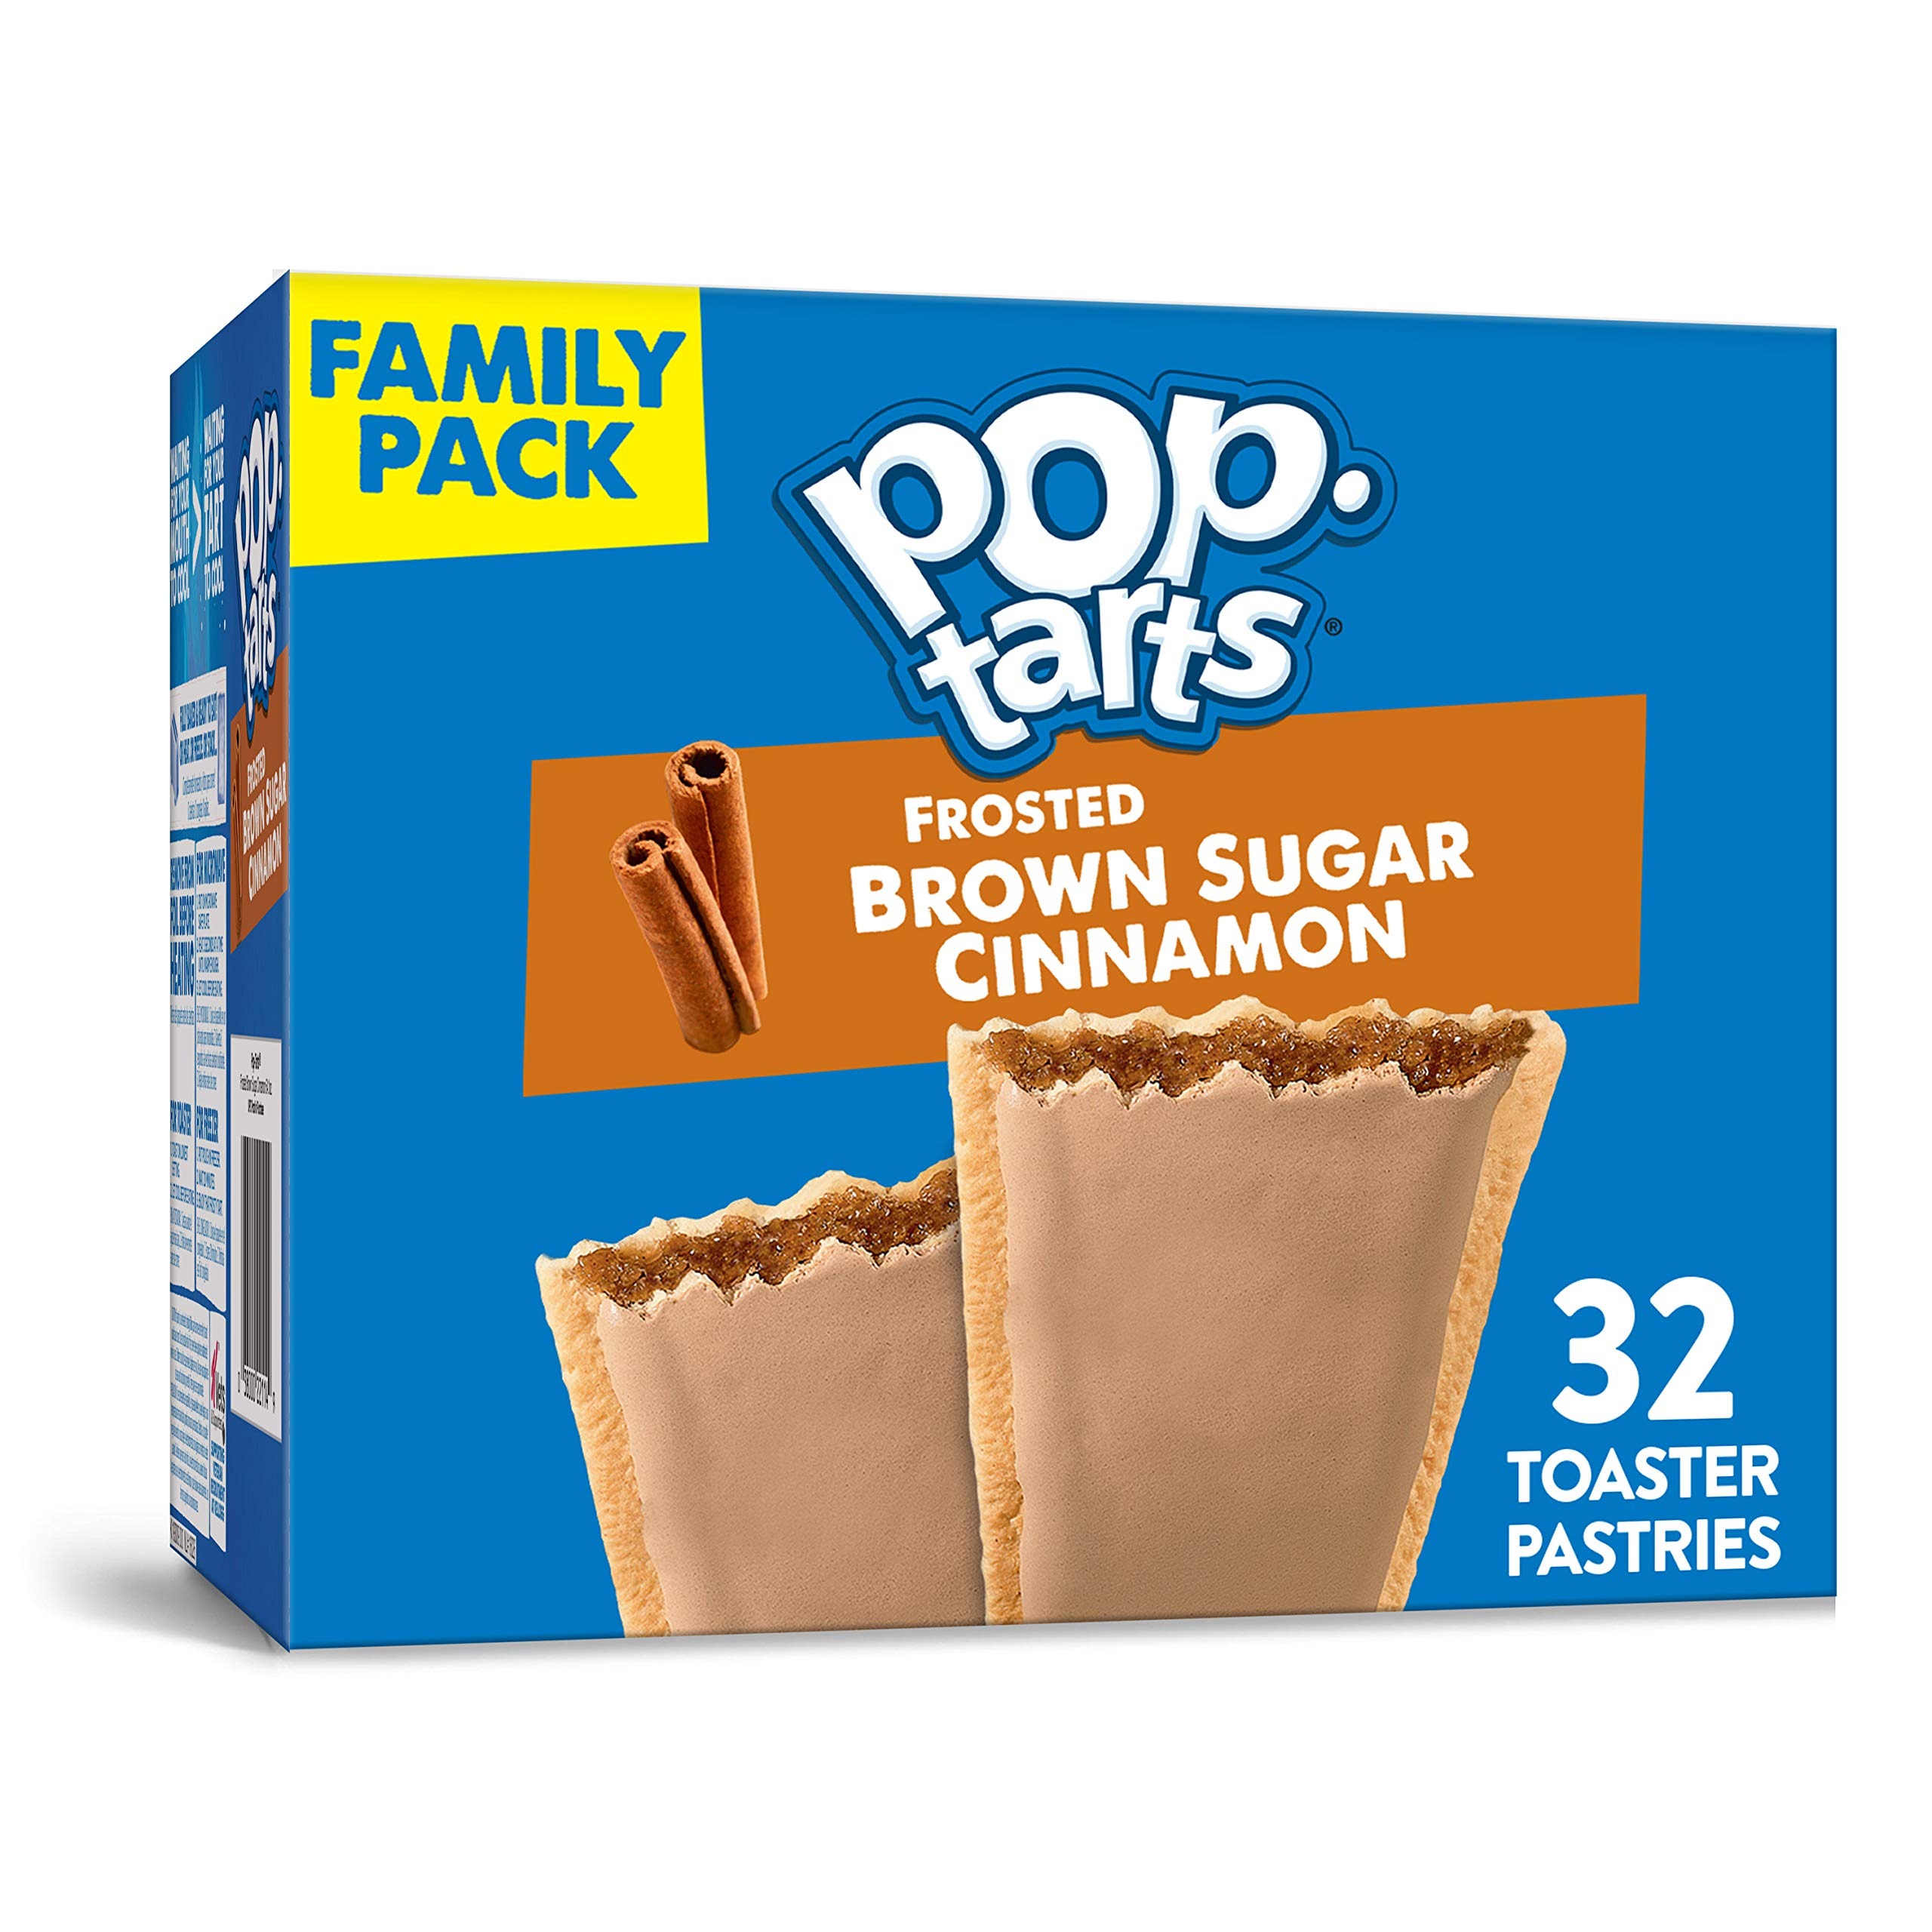
Item Name: Kellogg's Pop-Tarts Frosted Brown Sugar Cinnamon - Toaster Pastries Breakfast for Kids, Family Pack (32 Count), 56.4 Ounce
Bullet Point 1: SWEET & WARM COMBO - Toaster pastries with brown sugar & cinnamon come through in every single bite of frosting, filling and golden crust. Contains wheat and soy ingredients
Bullet Point 2: PORTABLE & TASTY SNACKS - Makes a fun, sweet snack at work, afternoon pick me up at school, or late-night treat; easy to pack in lunch boxes, totes, and backpacks
Bullet Point 3: FULLY BAKED & READY TO EAT - Enjoy them fresh out of the individual packaging or warm and toasted out of the toaster or microwave
Bullet Point 4: BREAKFAST ON THE GO - Start your day with a crumbly warm pastry filled with a sweet filling. A delicious morning treat; great for kids and adults
Bullet Point 5: ANYTIME SNACK PACK - Includes 2, family-sized boxes containing 16 toaster pastry packages, 2 toaster pastries per individual pack, a total of 32 toaster pastries
Value: 56.4
Unit: Ounce

Price: 9.49